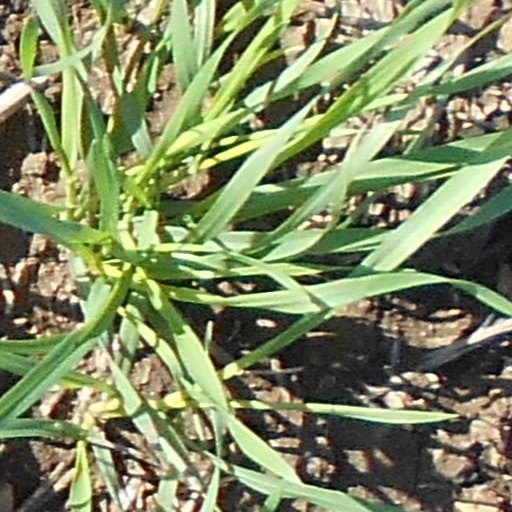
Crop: wheat